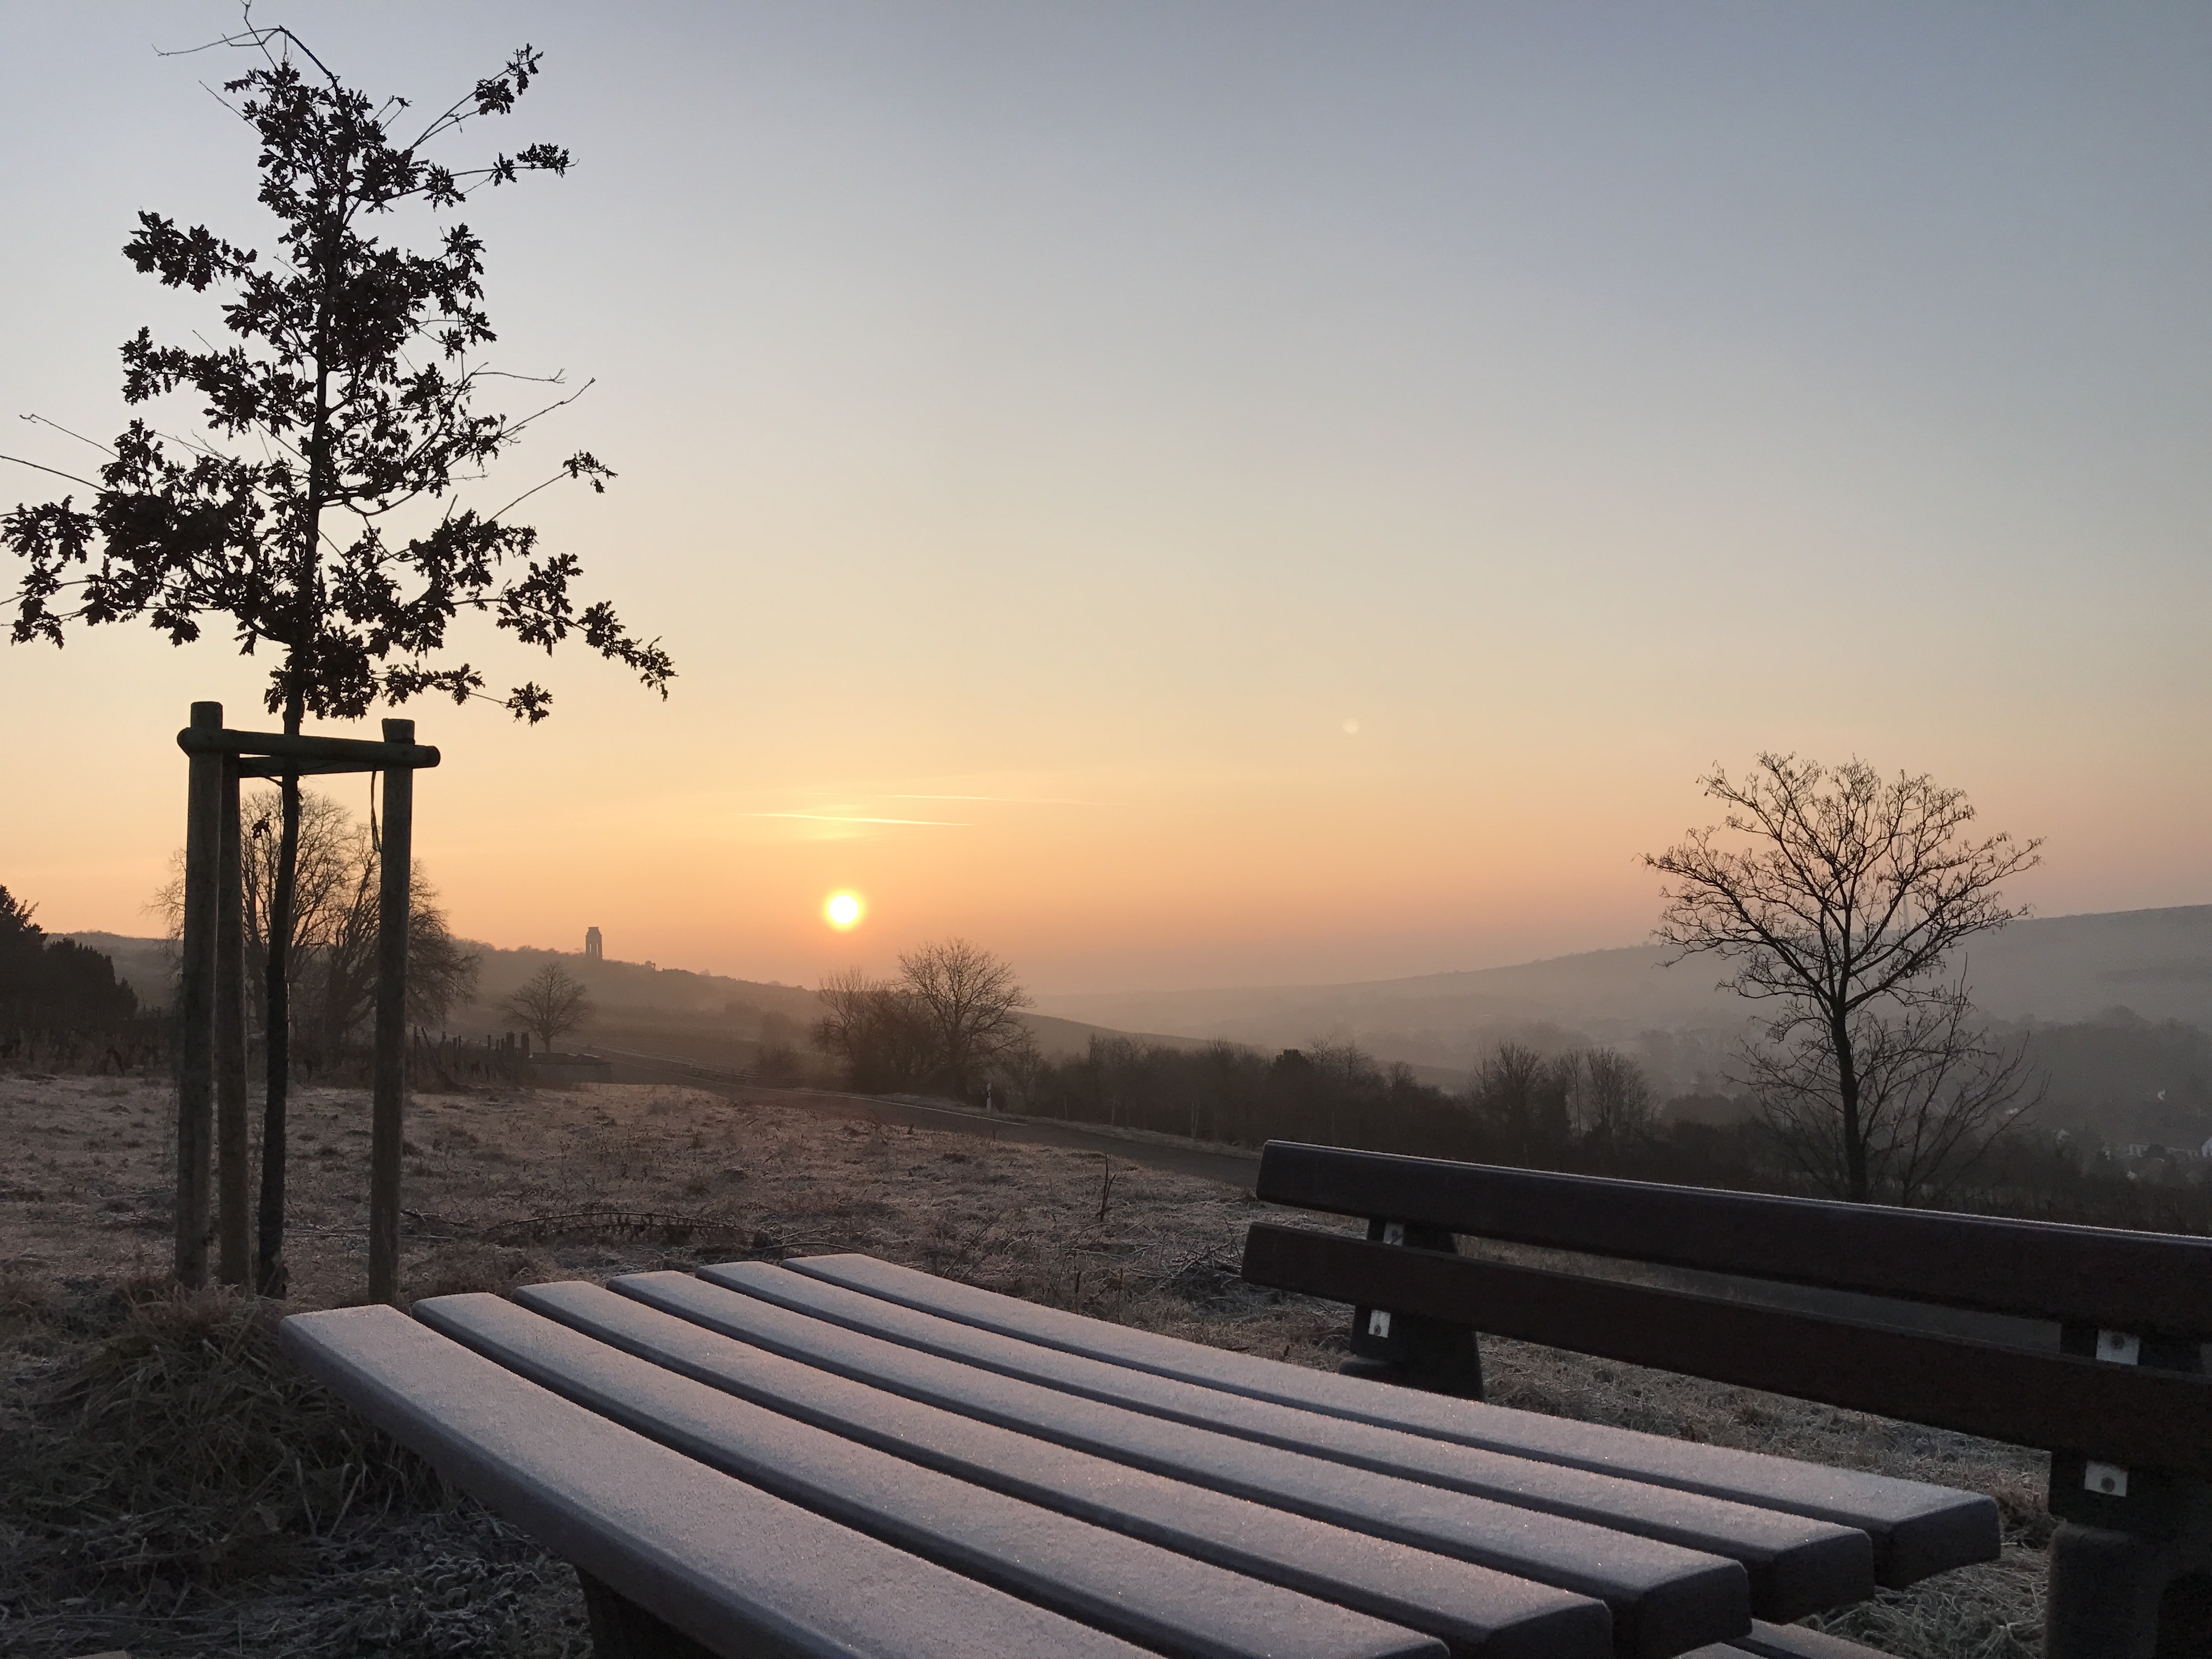
table, landscape, tree, nature, horizon, snow, cold, winter, sky, fog, sunrise, sunset, mist, sunlight, morning, frost, dawn, dusk, evening, reflection, weather, season, hoarfrost, atmospheric phenomenon, woody plant, zellertal